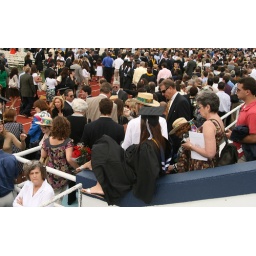
One of the graduates jumping over the wall after the convocation